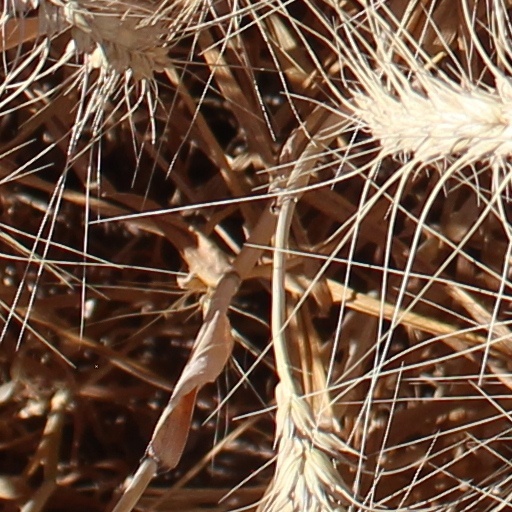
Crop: wheat